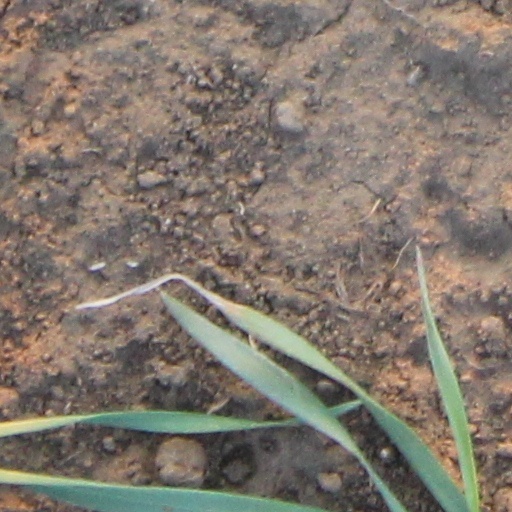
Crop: wheat